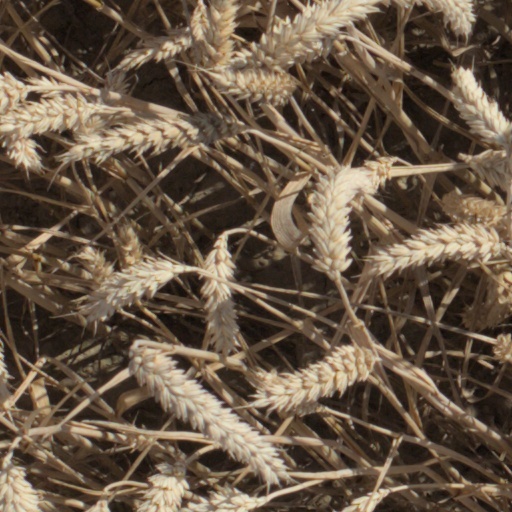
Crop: wheat